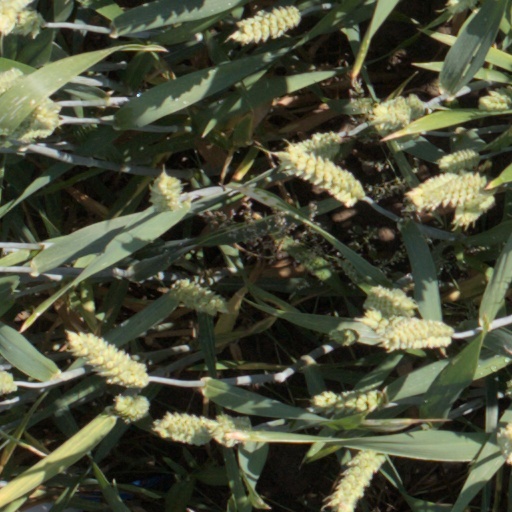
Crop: wheat